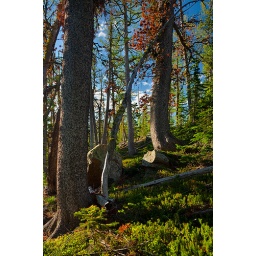
The floor of the high forest in the Bitterroot Range is covered with mountain heather instead of grass.